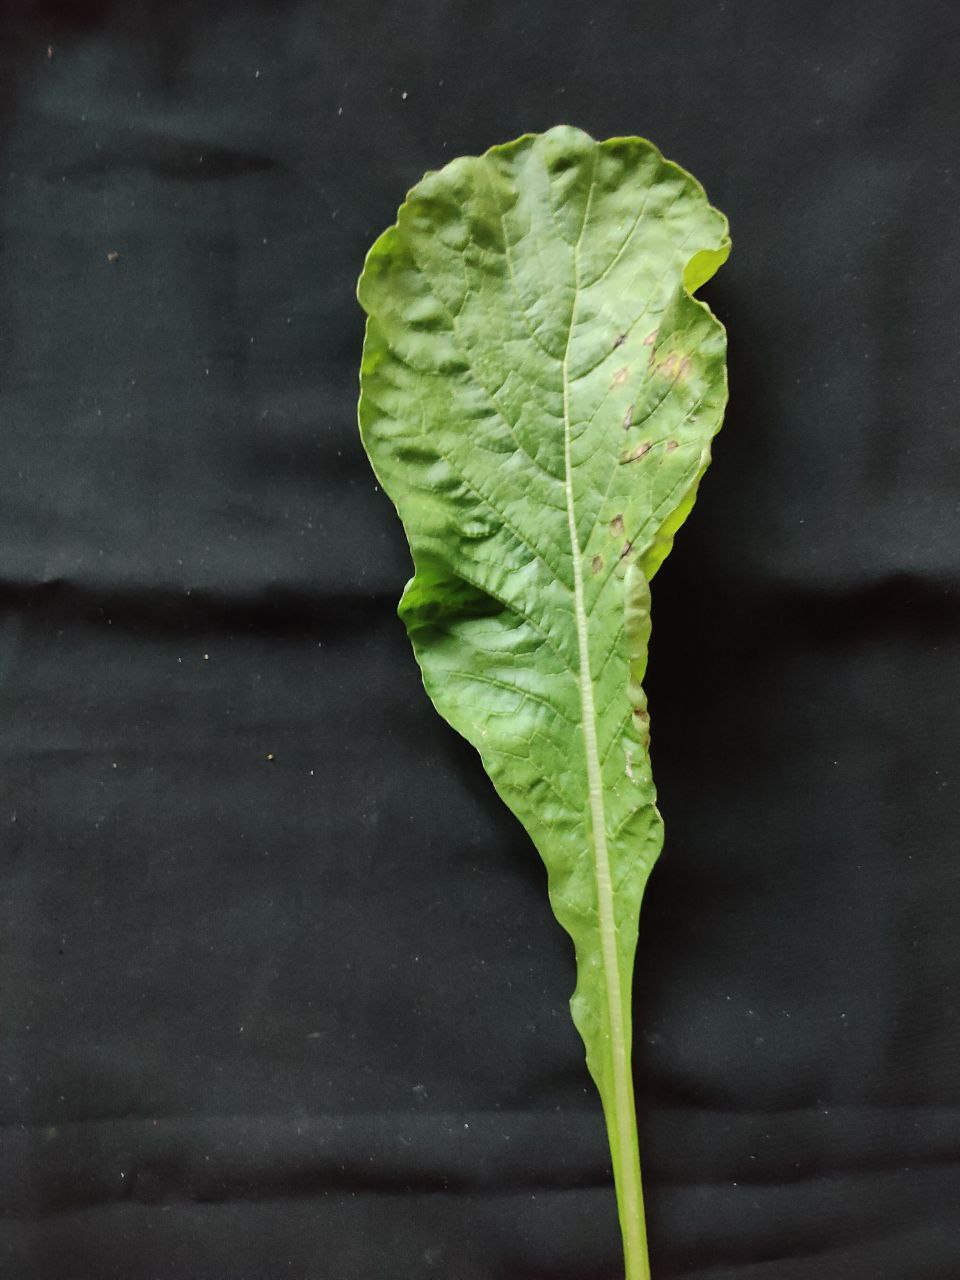
Label: Black leaf spot